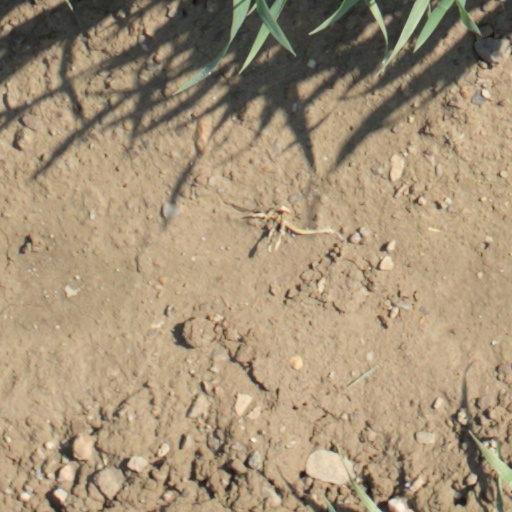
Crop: wheat